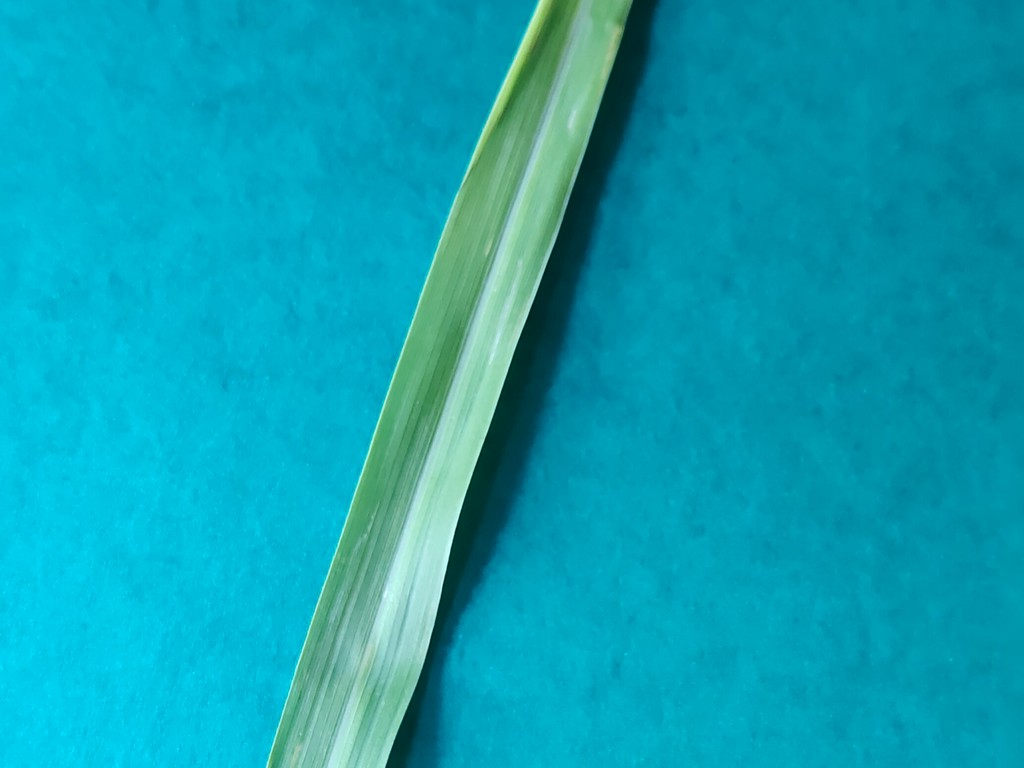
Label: Healthy